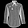
Label: Shirt